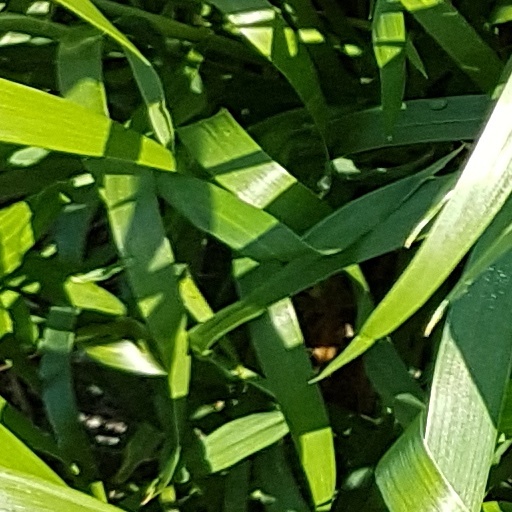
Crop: wheat